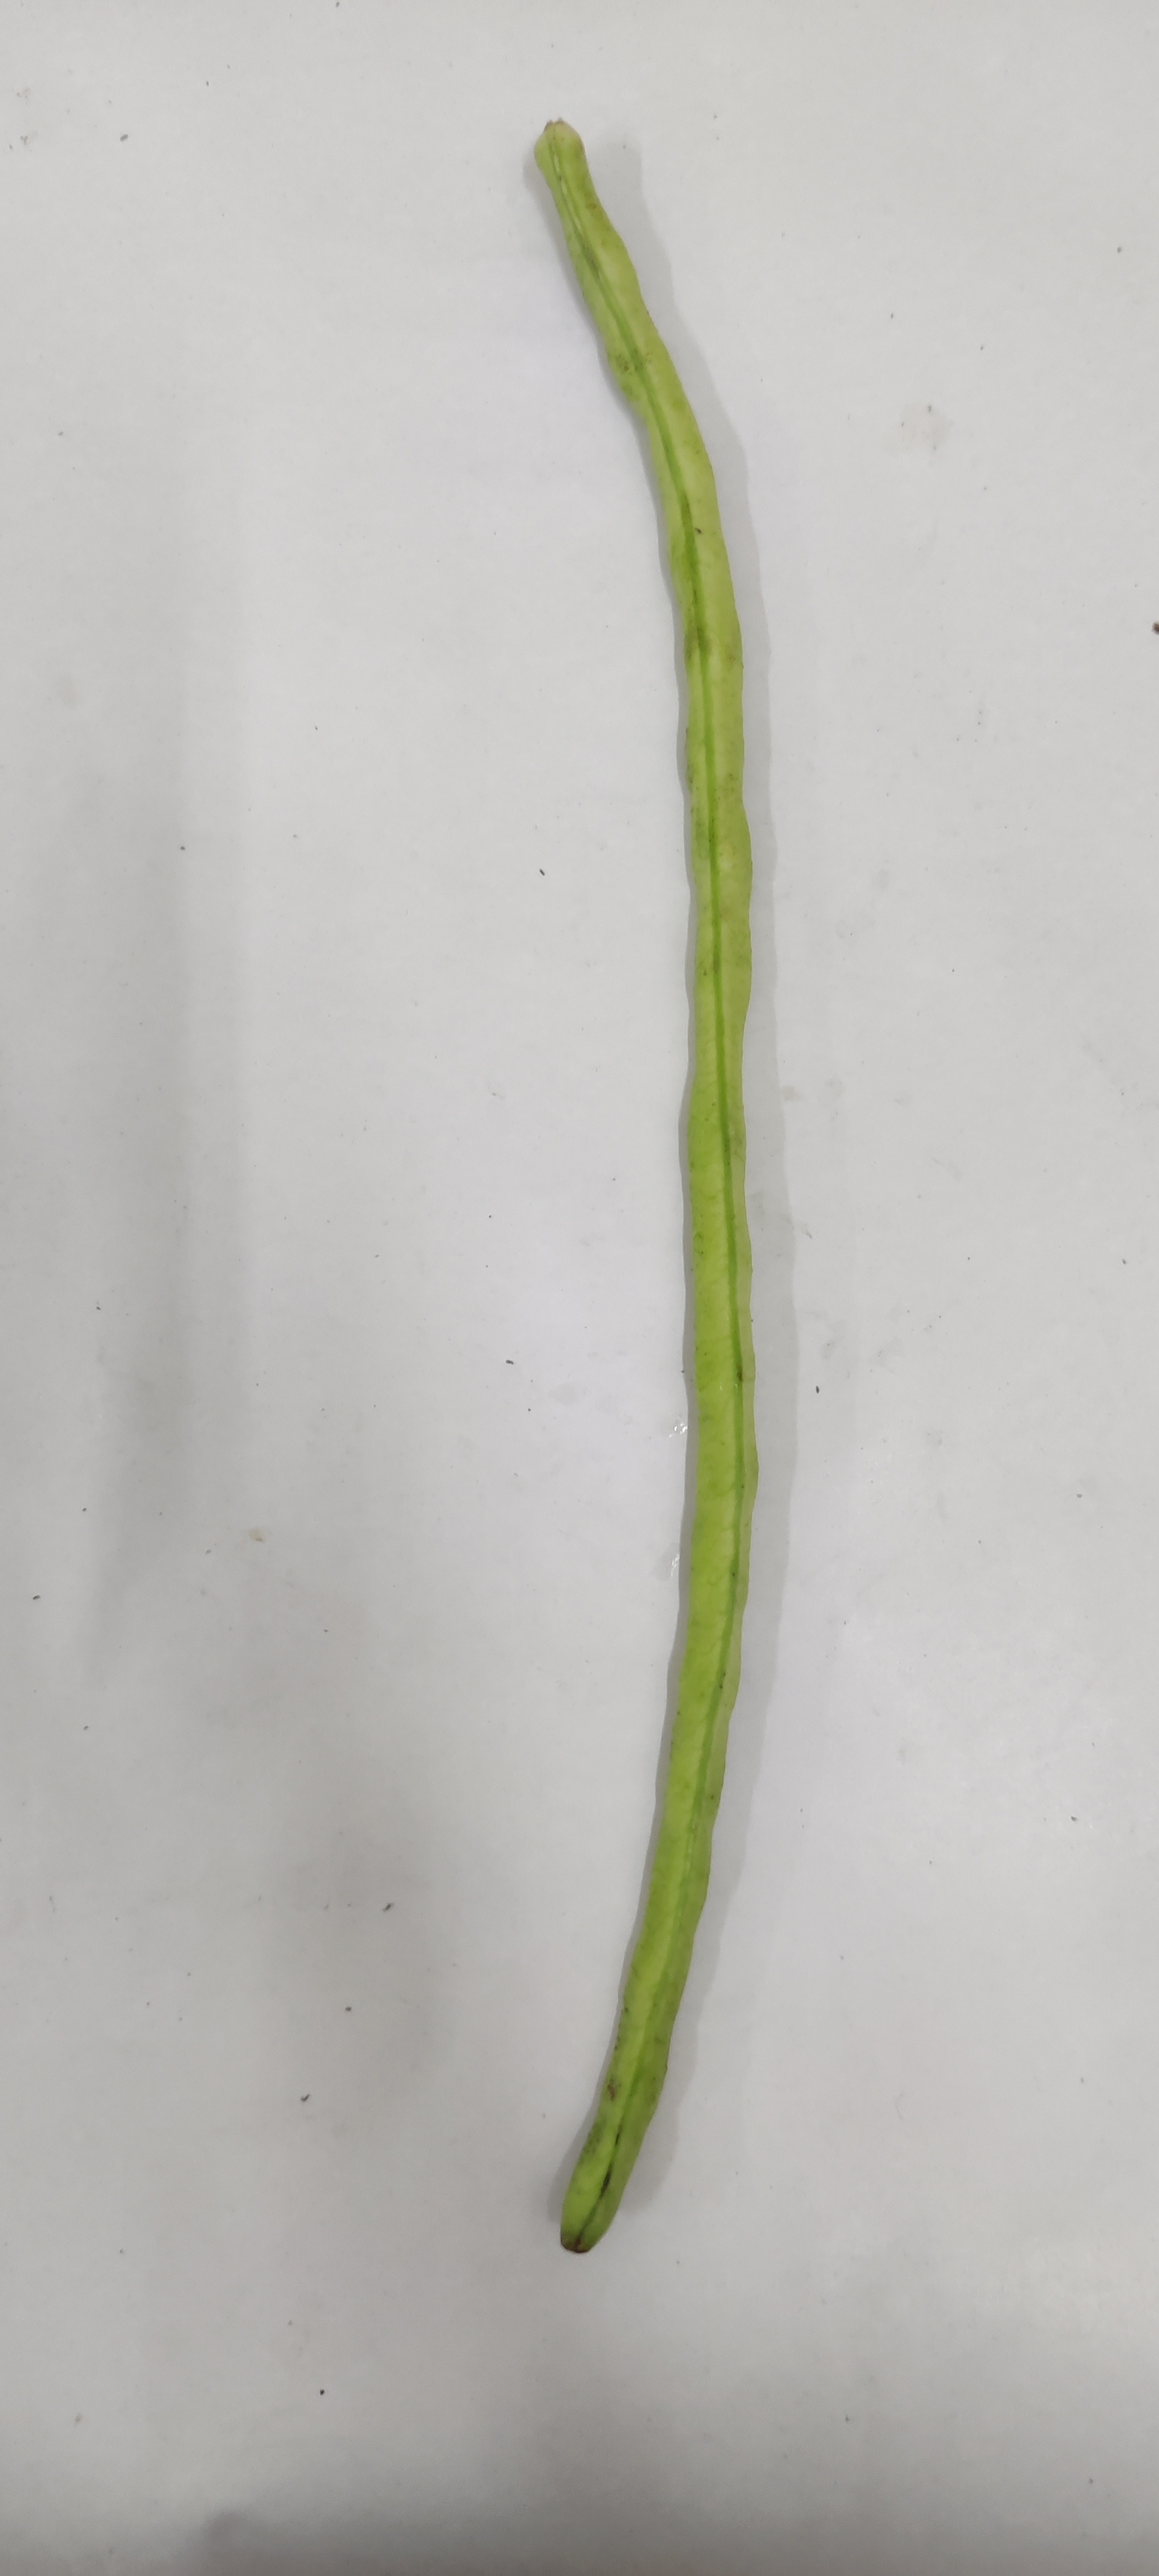
Crop: Cowpea
Condition: Fresh